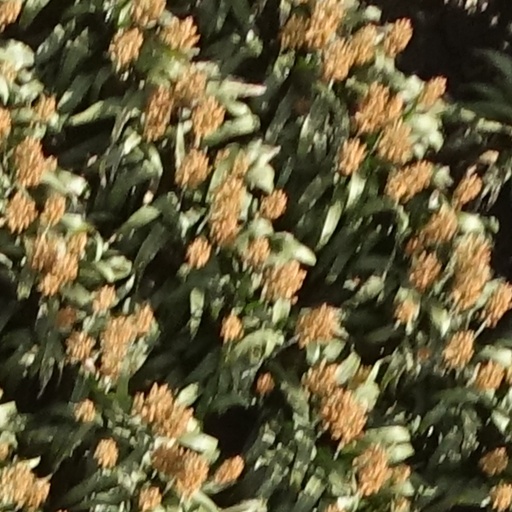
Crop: sorghum